Código de Endereçamento Postal

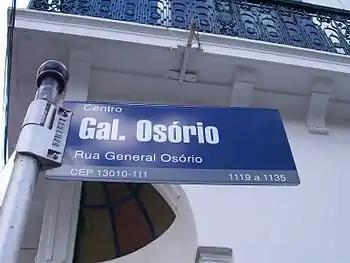
A street sign indicating a Brazilian Postal Code (13010-111) at its bottom, in Campinas.

Código de Endereçamento Postal (Postal Addressing Code) is the Brazilian postal code system commonly known as CEP. Introduced in 1972 as a sequence of five digits, it was expanded to eight digits in 1992 to allow for more precise localization. The standard format is "nnnnn-nnn" (the original five digits, a hyphen, and the new three digits).